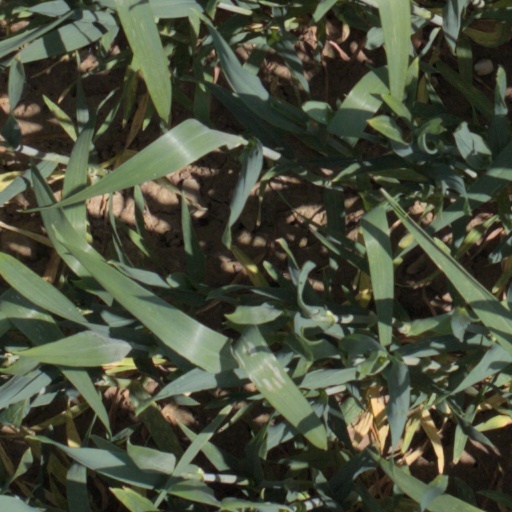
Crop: wheat